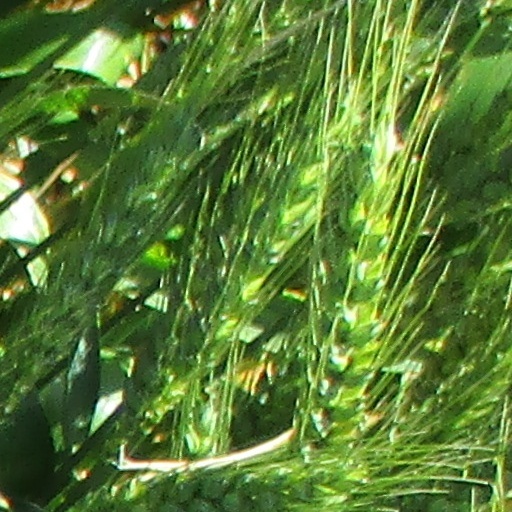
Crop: wheat